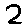
Label: 2